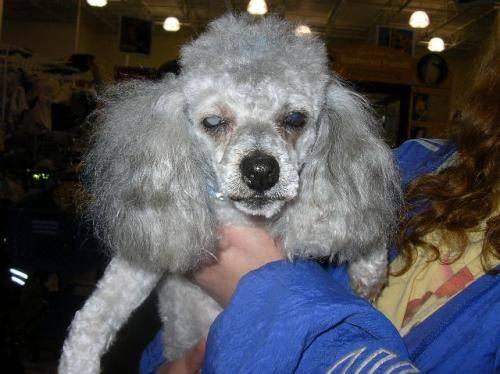
dog